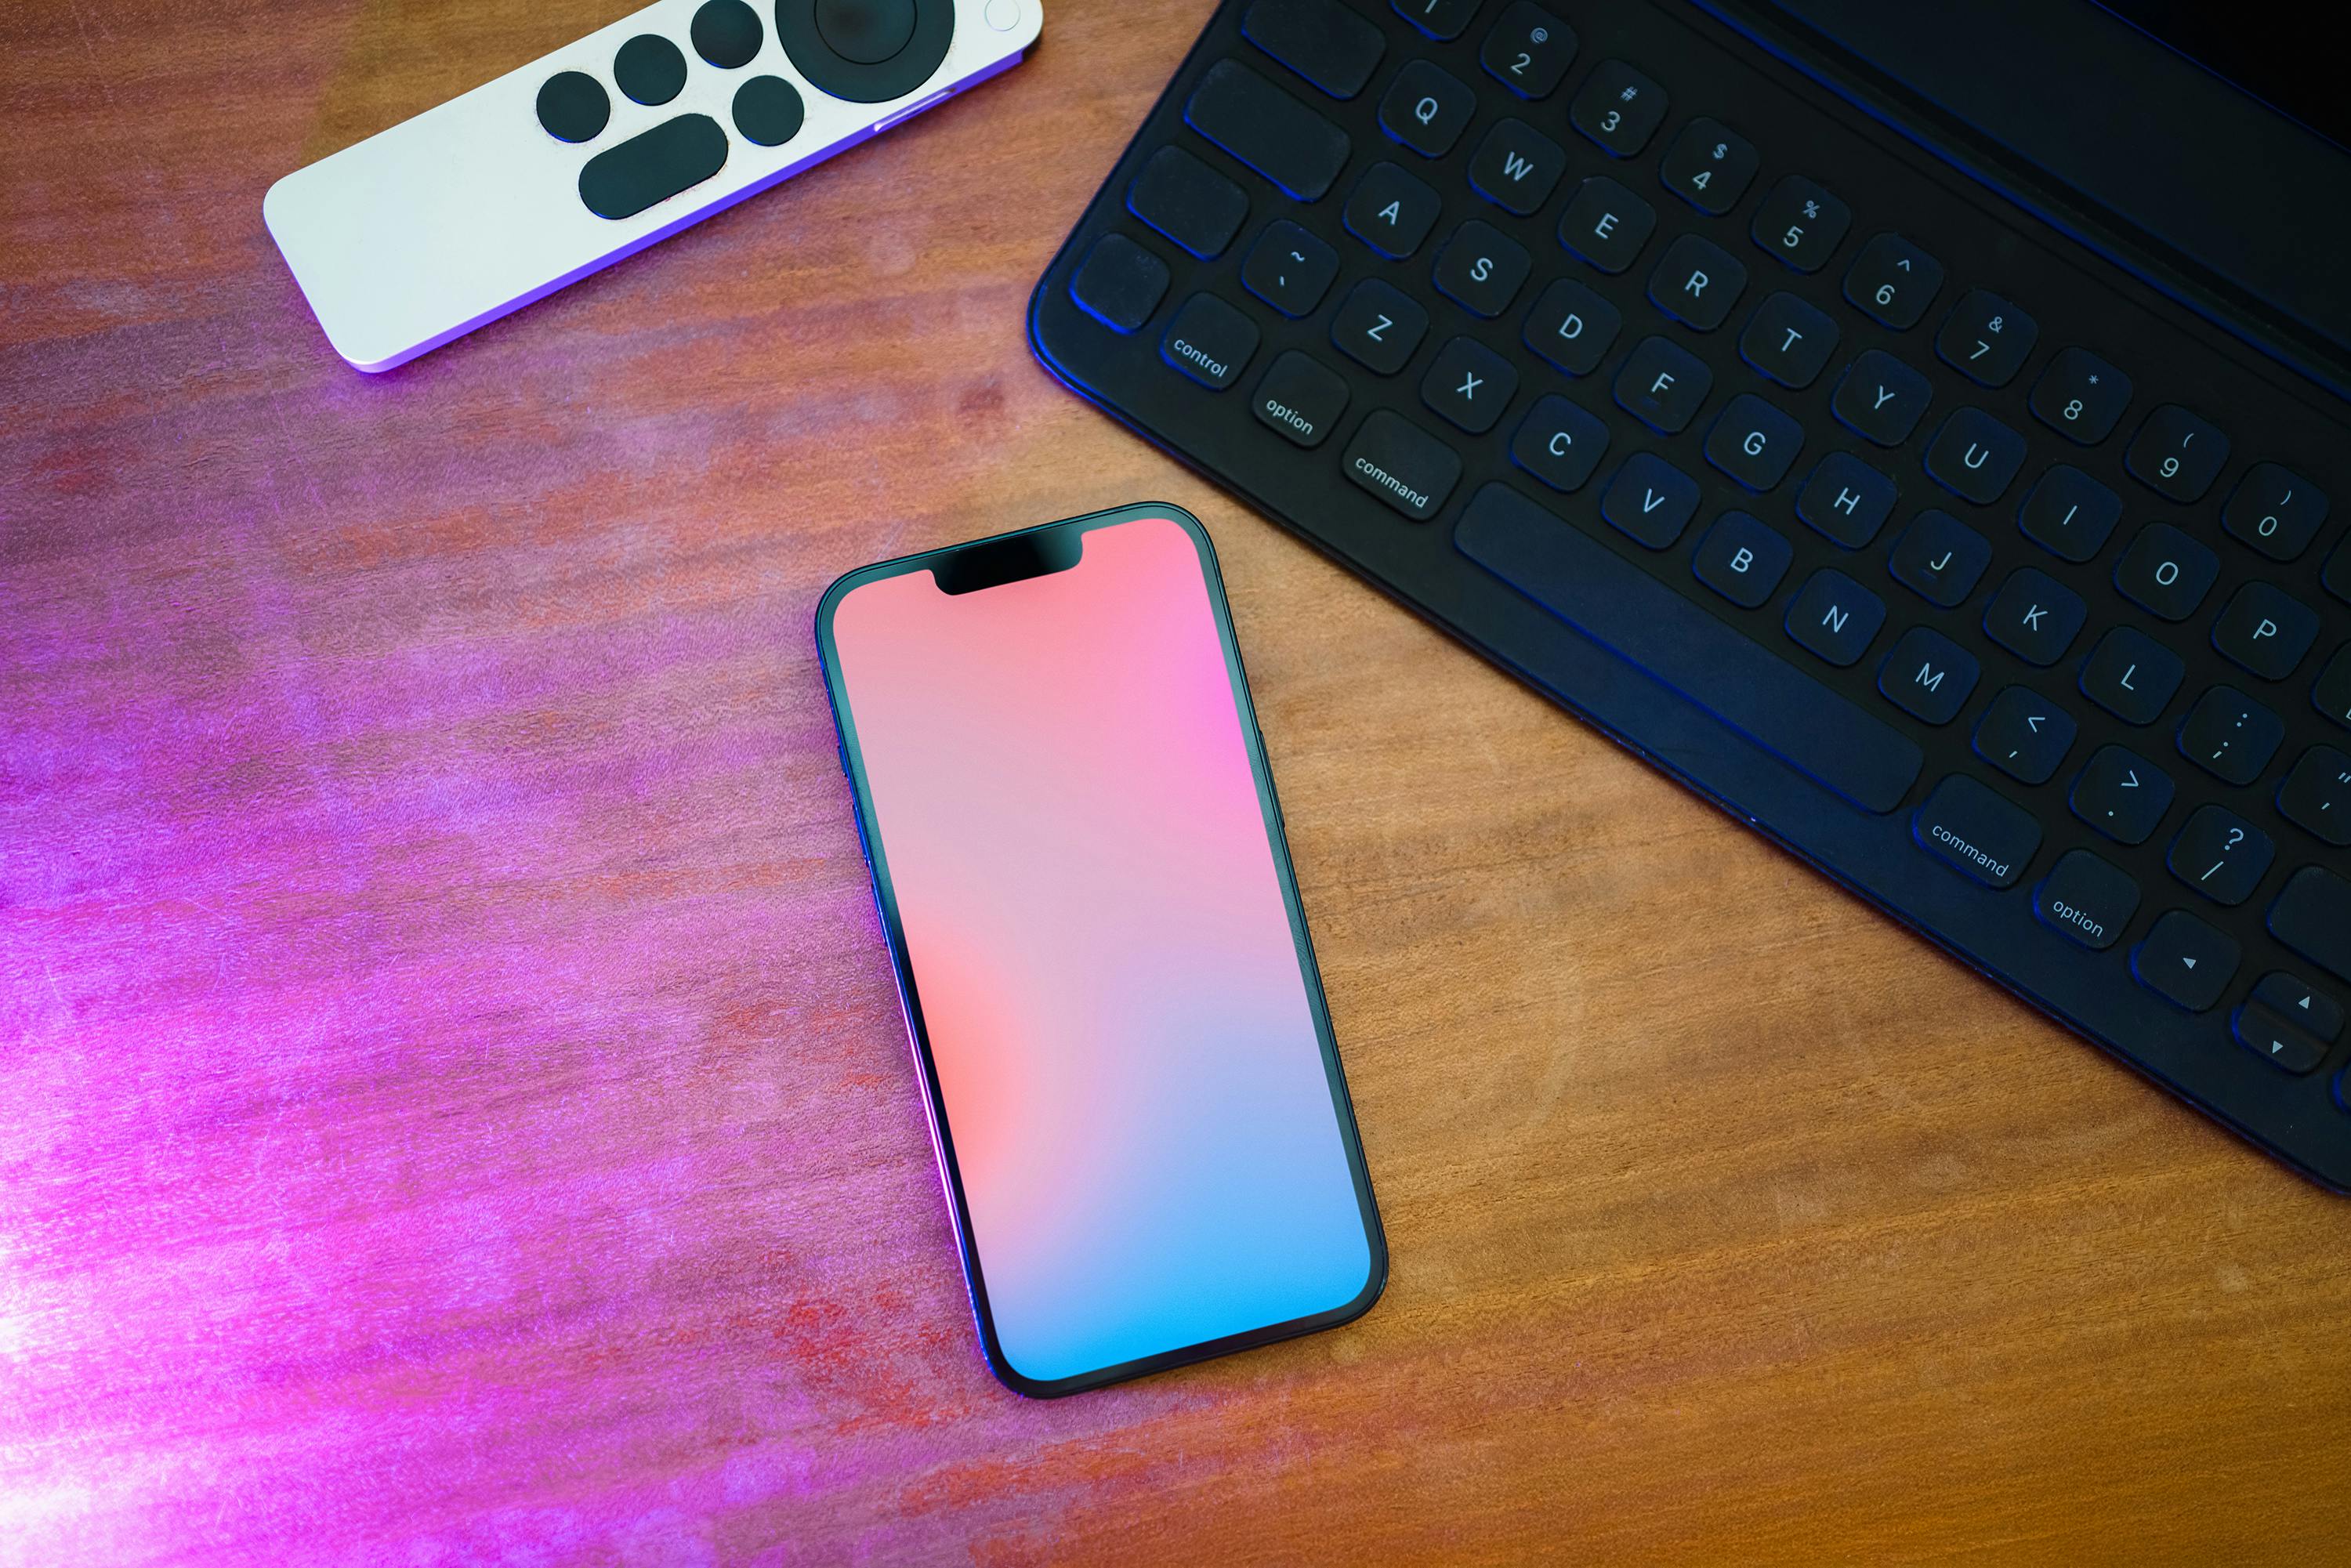
phone, gadget, electronic device, mobile phone, communication device, telephony, portable communications device, input device, display device, smartphone, plastic, peripheral